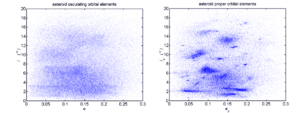
Une famille de planètes mineures, famille d'astéroïdes, famille de Hirayama, ou encore famille collisionnelle, est un ensemble de planètes mineures qui partagent des éléments orbitaux similaires et qui sont supposés être des fragments de collisions passées entre astéroïdes.